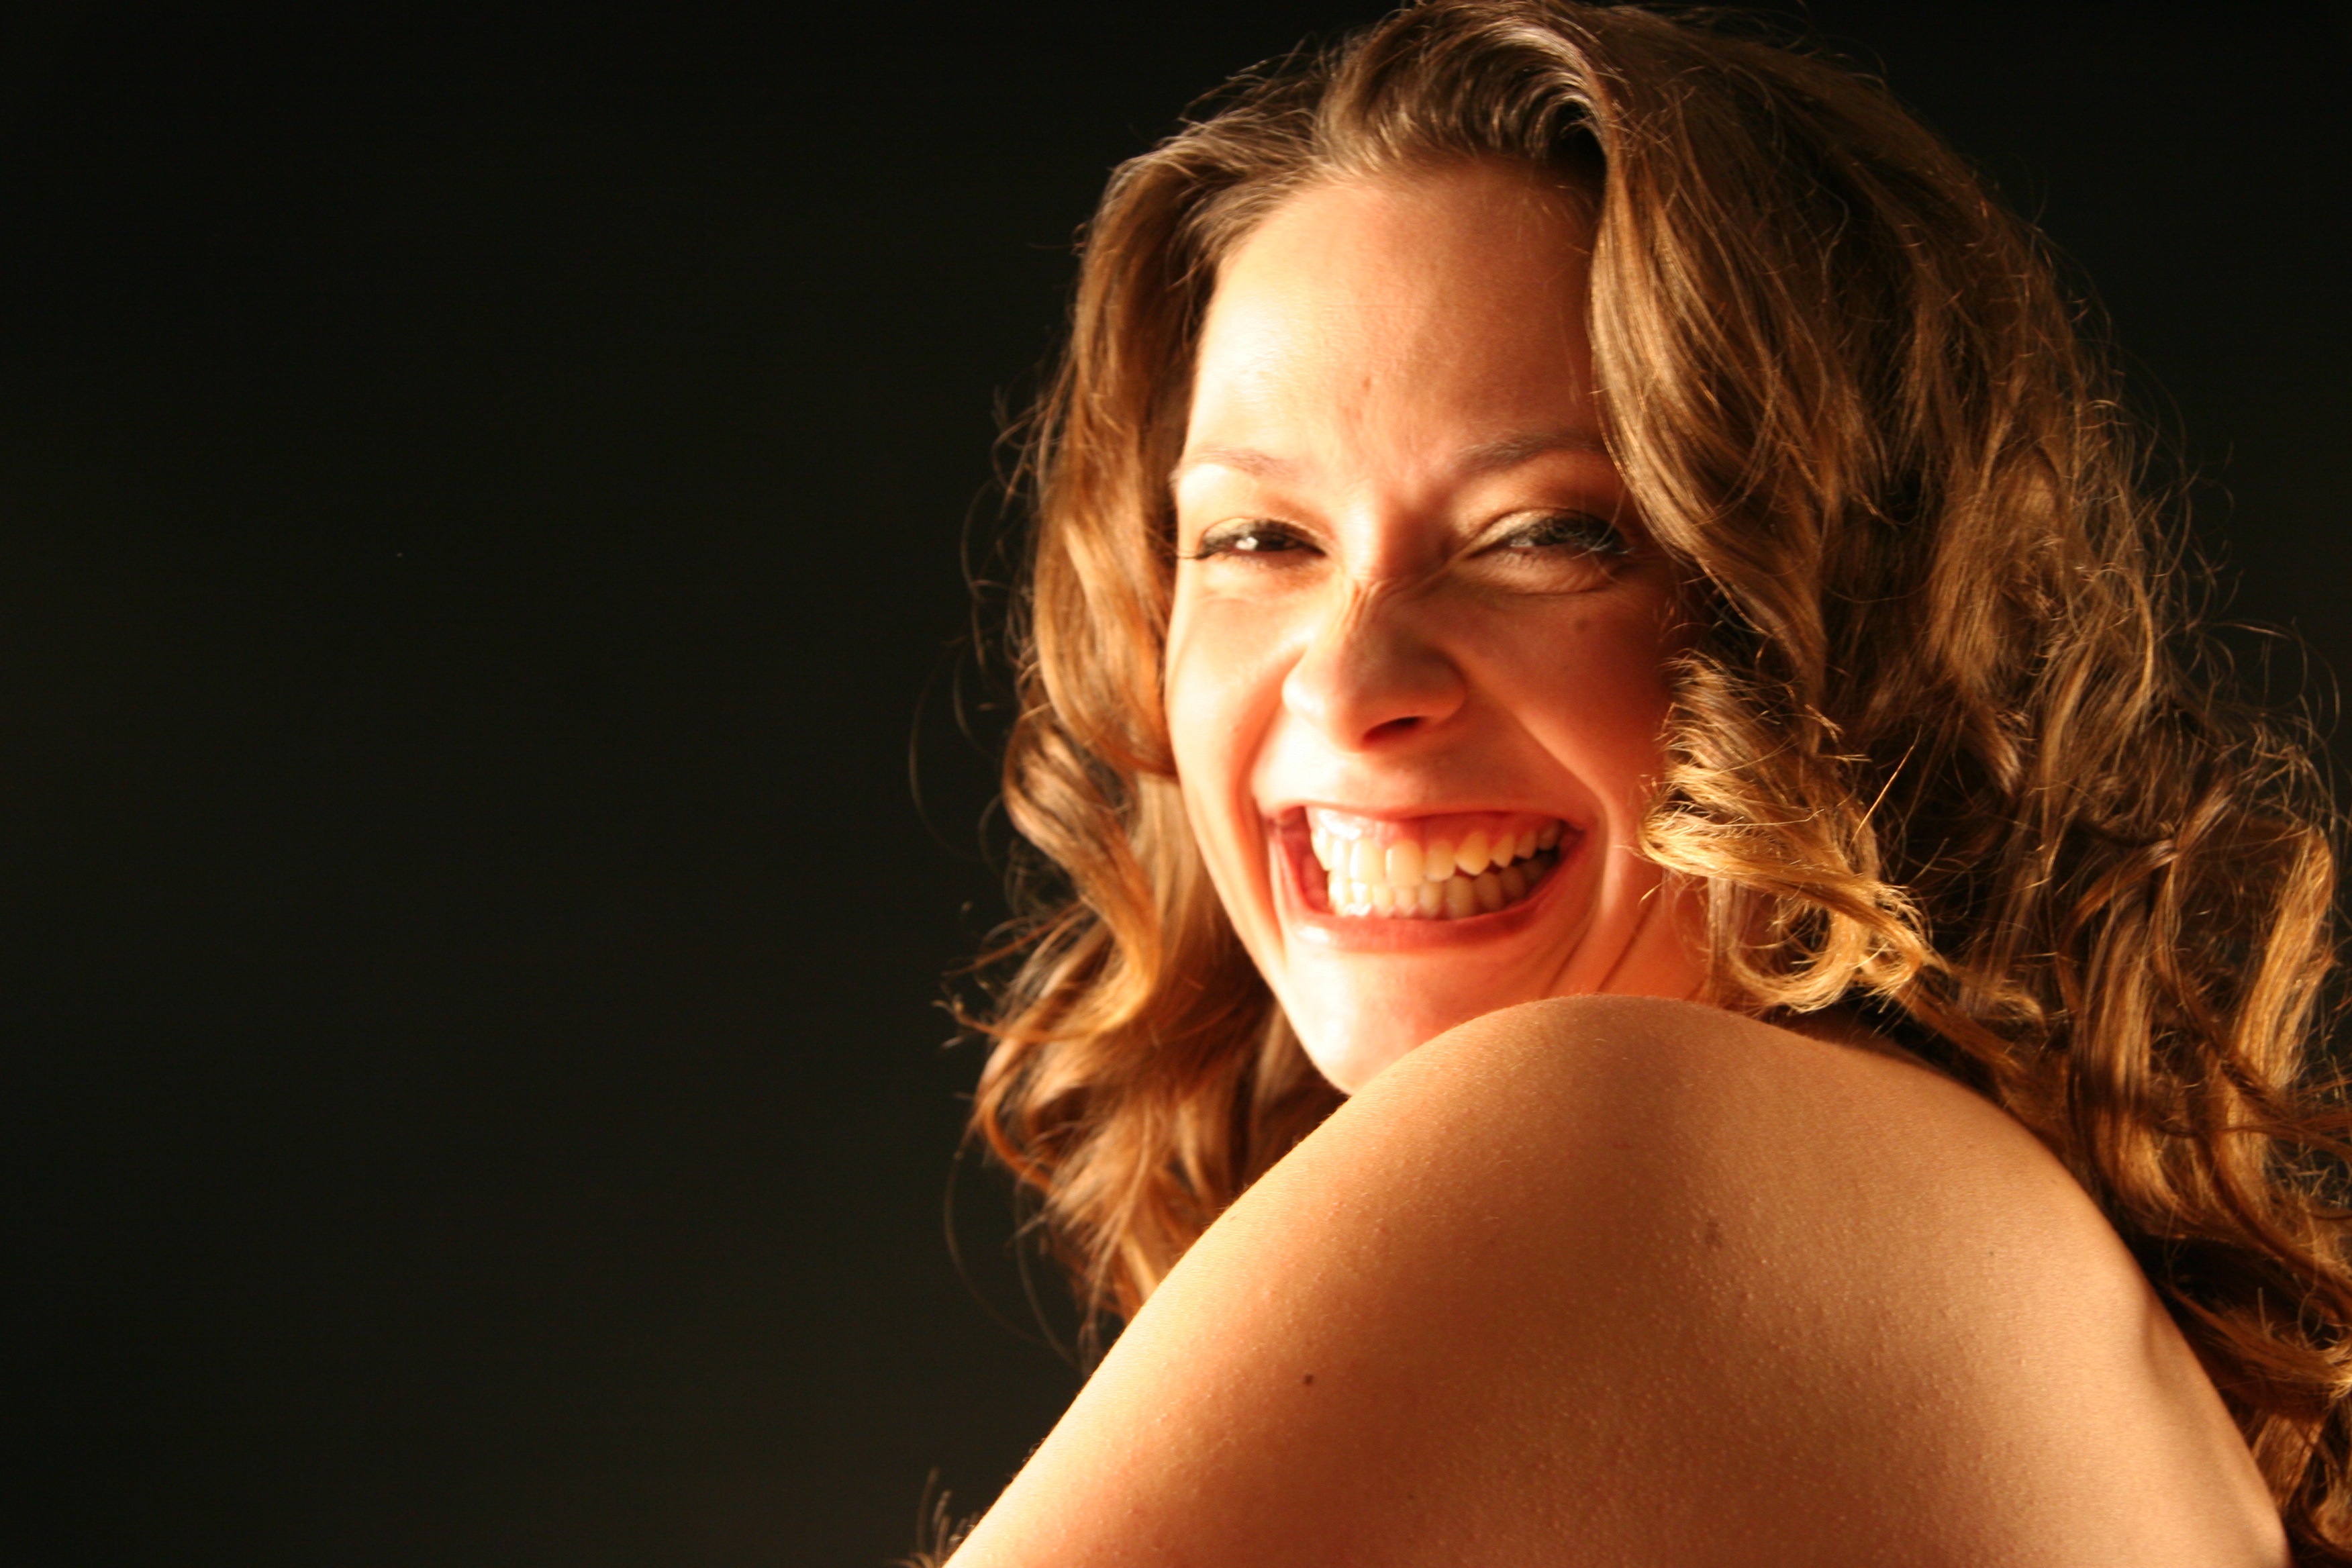
person, girl, woman, hair, photography, singer, portrait, model, fashion, lady, facial expression, hairstyle, smile, long hair, close up, face, eye, singing, beauty, blond, pretty, emotion, photo shoot, brown hair, portrait photography, art model, supermodel, braunet